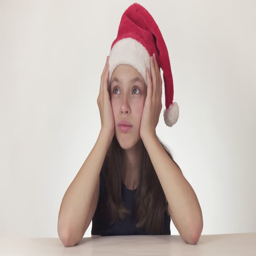
beautiful unhappy girl teenager in a hat emotionally expresses sadness and despair on a white background stock footage video